S-100 bus

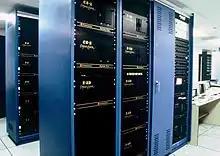
Racks of Cromemco Systems at the Chicago Mercantile Exchange in 1984

During the design of the Altair, the hardware required to make a usable machine was not available in time for the January 1975 launch date. The designer, Ed Roberts, also had the problem of the backplane taking up too much room. Attempting to avoid these problems, he placed the existing components in a case with additional "slots", so that the missing components could be plugged in later when they became available. The backplane is split into four separate cards, with the CPU on a fifth. He then looked for an inexpensive source of connectors, and he came across a supply of military surplus 100-pin edge connectors. The 100-pin bus was created by an unknown draftsman at MITS, who selected the connector from a parts catalog and arbitrarily assigned signal names to groups of connector pins.